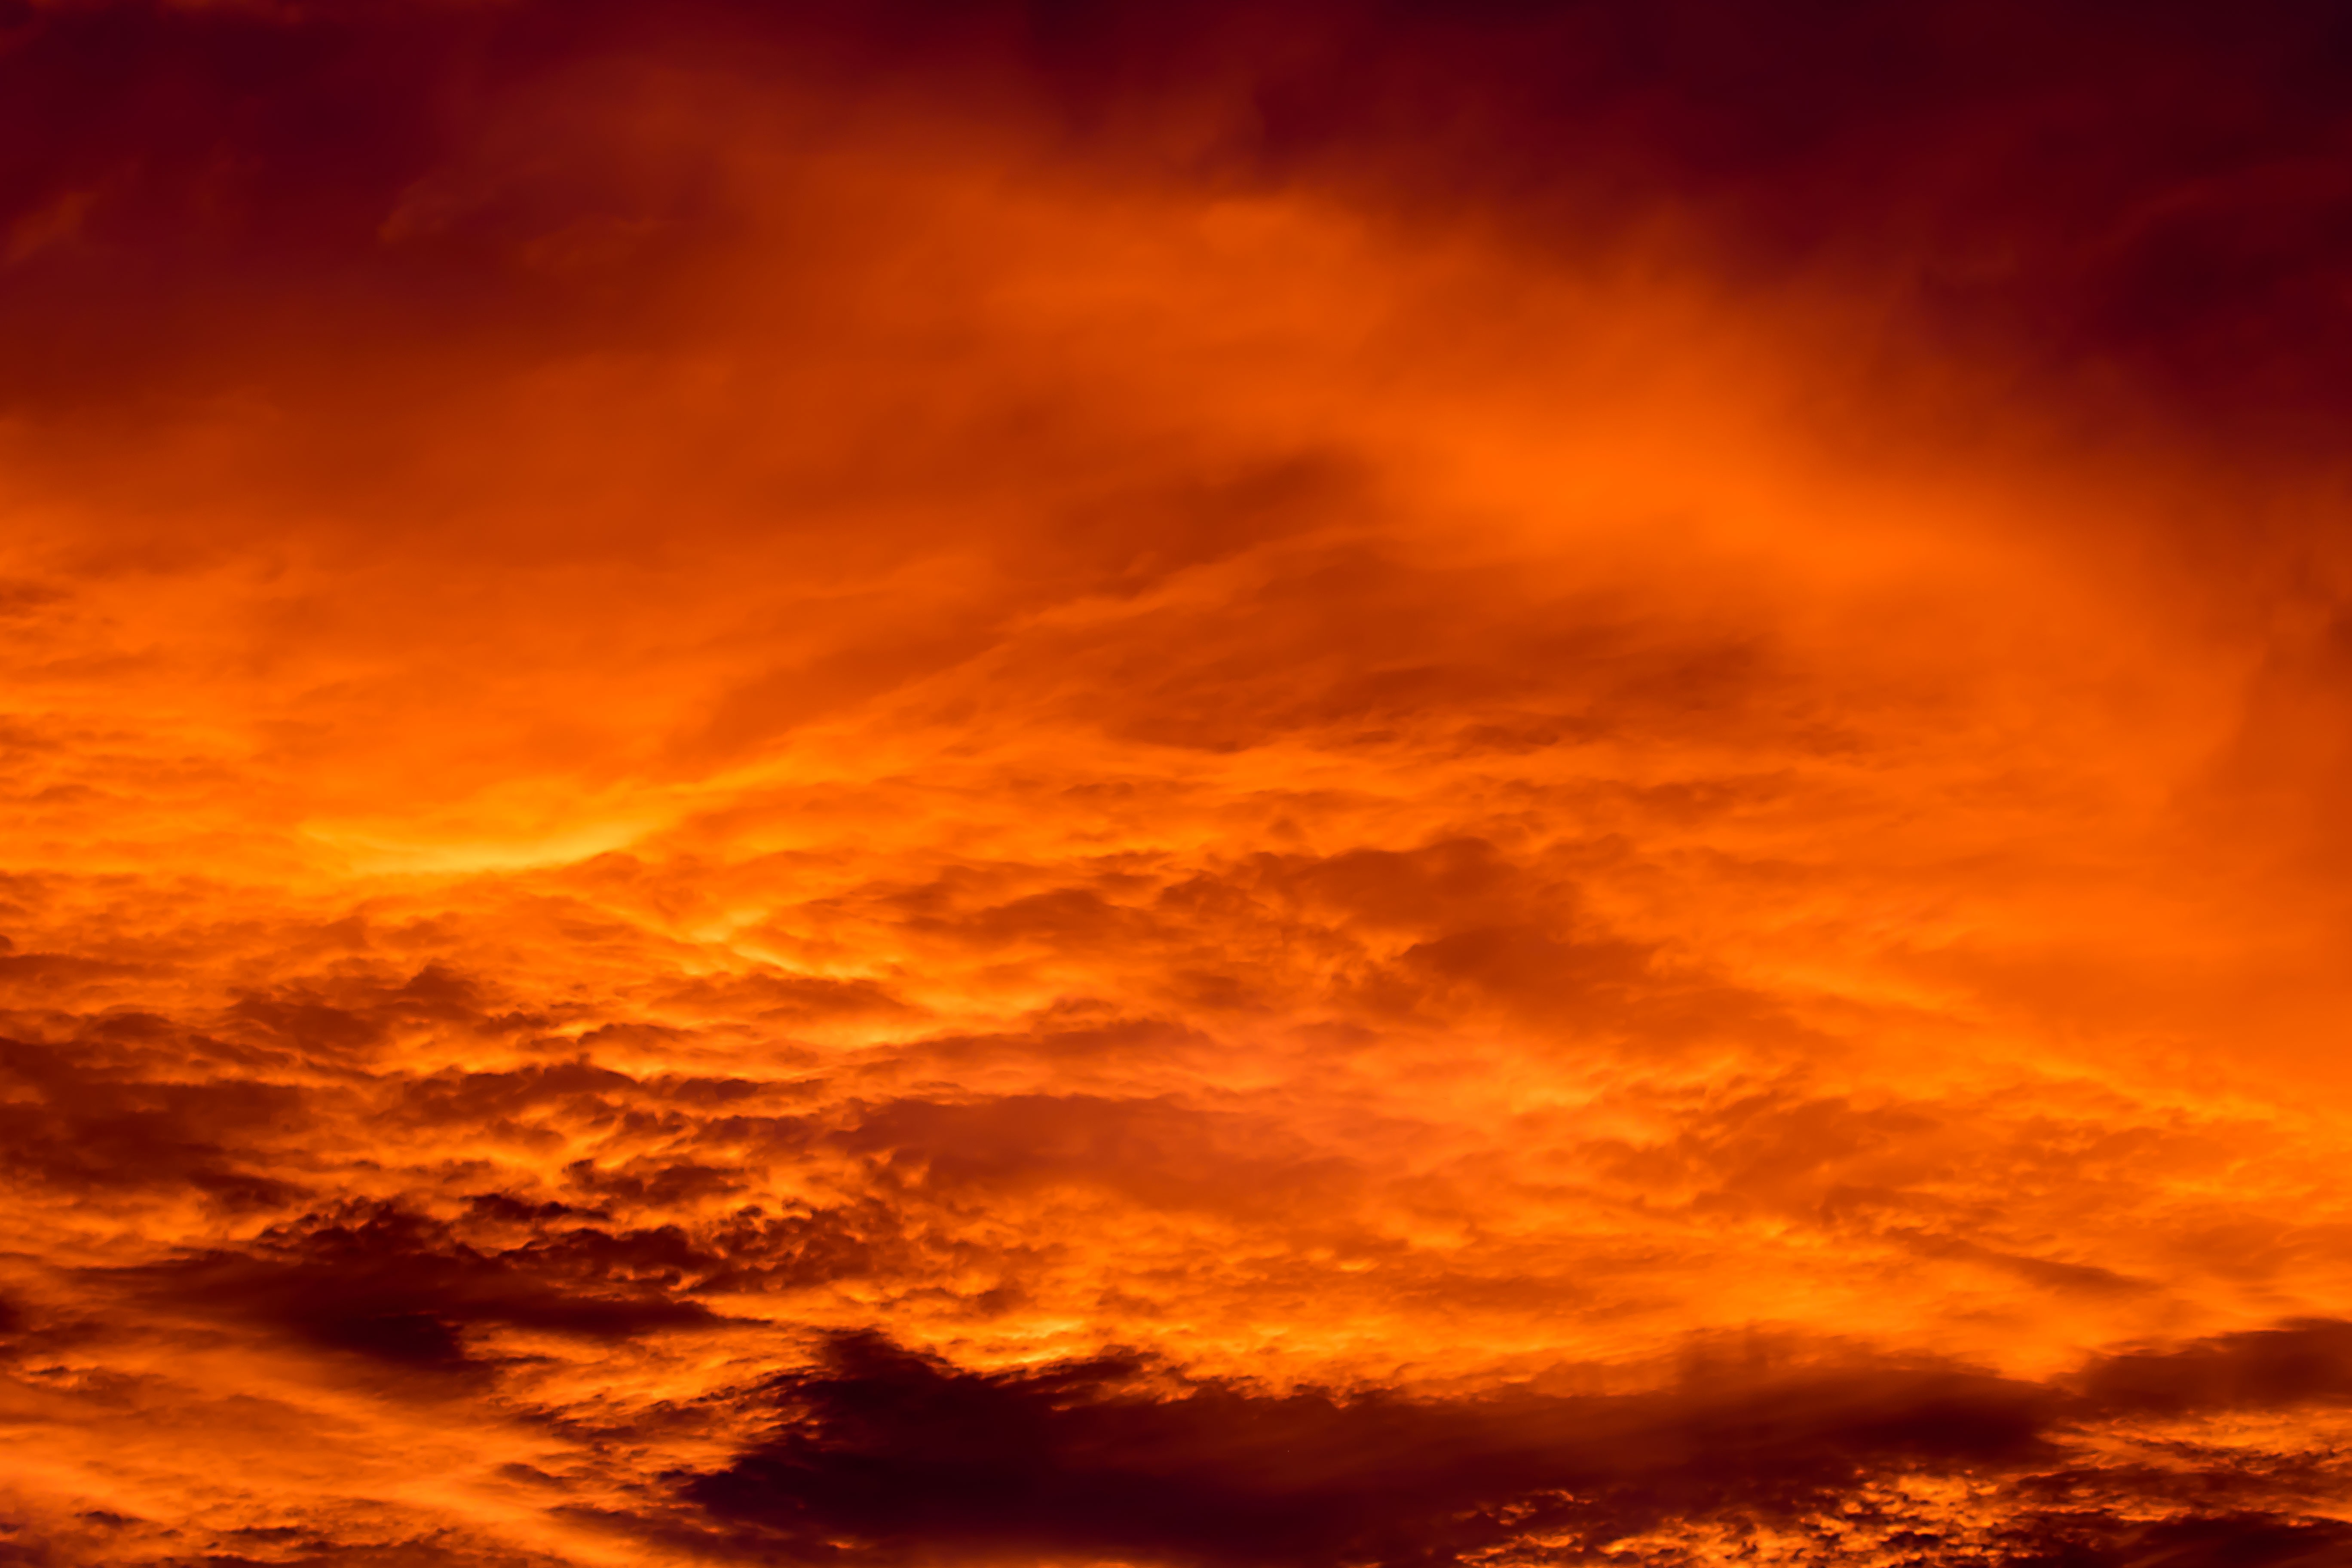
horizon, cloud, sky, sun, sunrise, sunset, sunlight, morning, dawn, atmosphere, dusk, evening, red, cumulus, fire, glow, burn, clouds, fiery, abendstimmung, afterglow, burns, evening light, meteorological phenomenon, burning sky, red sky at morning